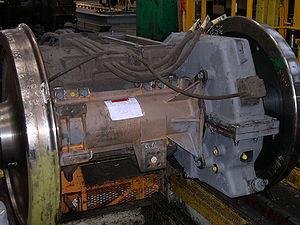
Moteur asynchrone 6 FRA 4567
Les BB 27000 sont des locomotives électriques de la SNCF.
Les BB 37000 sont des locomotives électriques de la SNCF.
Les BB 27300 sont des locomotives électriques de la gamme Prima. Directement dérivées des BB 27000 affectées au fret, elles en sont la version adaptée à la circulation avec voyageurs sur le réseau Transilien avec arrêts et démarrages fréquents. Depuis 2006, elles circulent sur le réseau Paris-Montparnasse et depuis 2007 sur les groupes IV, V et VI du réseau Paris-Saint-Lazare, en tête de rames composées de voitures de banlieue à deux niveaux rénovées. Une fois les VB 2N réformées à l'horizon 2021, les locomotives du parc rejoindront d'autres activités de la SNCF.